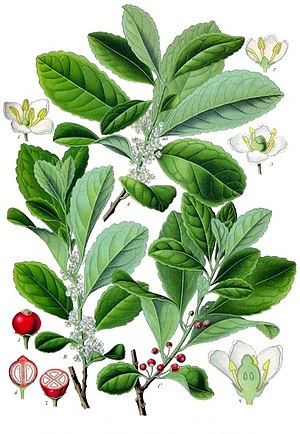
Paraguaykristtorn
Paraguaykristtorn er en stedsegrøn busk, der med tiden udvikler sig til et træ på op imod 15 m.